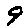
Label: 9